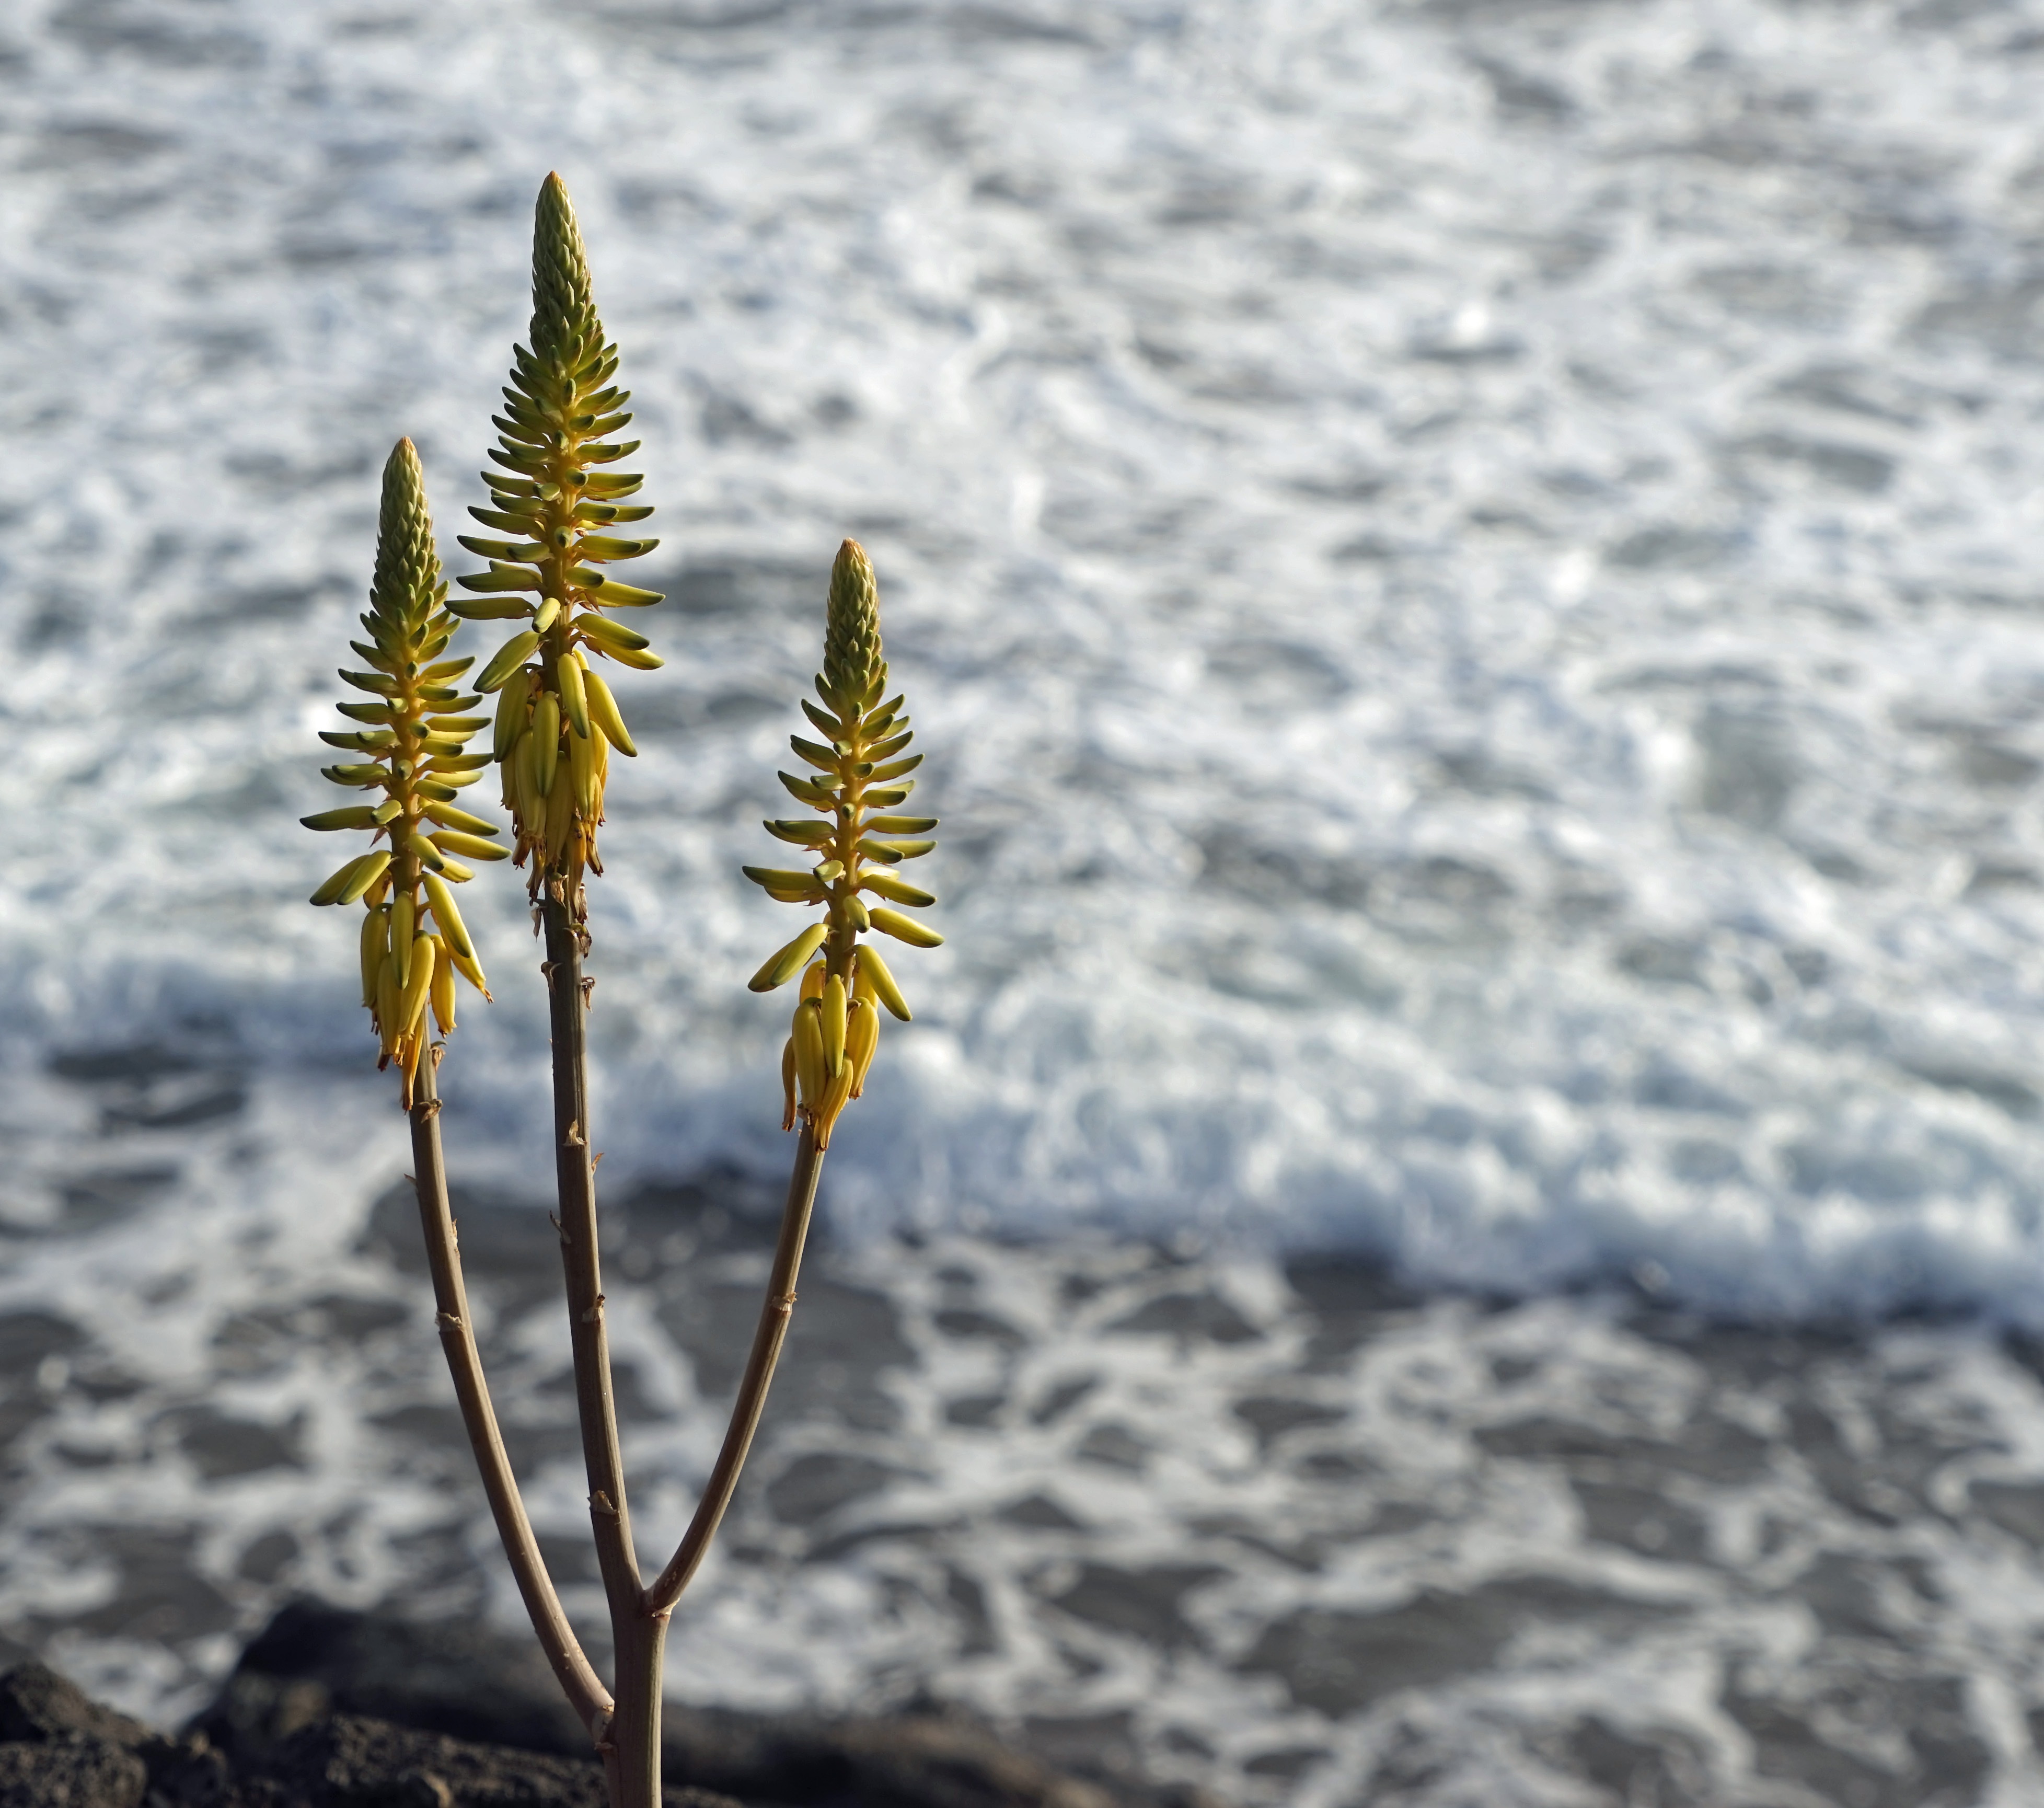
nature, blossom, plant, leaf, flower, bloom, botany, yellow, flora, close up, macro photography, flowering plant, aloe vera, real aloe, rod shaped, grass family, plant stem, land plant